Auto Expo

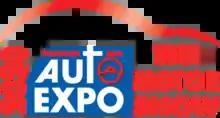
Auto Expo 2020 logo

The Auto Expo, previously a biennial event and held annually from 2024 under a new name, Bharat Mobility Global Expo, is an auto show held in Delhi NCR, India.